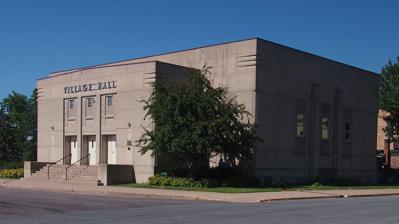
Building: Waverly Village Hall (Waverly, Minnesota)
Country: United States of America
Year built: 1940
United States historic place Waverly Village Hall U.S. National Register of Historic Places Waverly Village Hall viewed from the northeast Show map of Minnesota Show map of the United States Location 204 4th Street, Waverly, Minnesota Coordinates 45°4′0.4″N 93°58′2.4″W / 45.066778°N 93.967333°W / 45.066778; -93.967333 Area Less than one acre Built 1939–40 Built by Works Progress Administration Architect Walter R. Dennis Architectural style Moderne NRHP reference No. 02000613 Added to NRHP June 6, 2002 Waverly Village Hall is a municipal event hall in Waverly, Minnesota , United States, built by the Works Progress Administration (WPA) from 1939 to 1940. It was listed on the National Register of Historic Places in 2002 for its local significance in the themes of architecture, entertainment/recreation, and government/politics. It was nominated as a representative of the civic facilities made possible with New Deal federal assistance, as well as for its Moderne architecture and role as a community event space. Description Detail of the main entrance Waverly Village Hall is a rectangular building with a projecting entrance bay.  It is constructed of reinforced concrete whose outermost layer was scored to form rectangular panels.  A wide set of stairs leads up to three slightly recessed doorways at the main entrance.  These were originally double doors flanked by Moderne light fixtures, but have been replaced with single doors and contemporary lights.  Lined up above each doorway is a textured panel surrounding a small window. This is surmounted by a metal Art Deco sign reading "Village Hall." The corners of the main section and the entrance bay are rounded and topped with decorative fins.  The sides of the main section feature three tall windows flanked by texturing similar to the front façade. The main entrances lead to a foyer with a ticket booth flanked by doorways leading to the auditorium.  Floored in maple , the auditorium measures 77 by 57 feet (23 by 17 m).  Recessed into the far wall is a 43-by-17-foot (13.1 by 5.2 m) stage.  Short hallways lead to rest rooms, dressing rooms, and rear exits.  A lower level contains a large dining hall, kitchen, coat rooms, a locker room, and utility areas. Origin Waverly's original 1893 village hall, which housed the community's government offices, fire department, jail, and ballroom, was gutted by a fire in 1938.  In the midst of the Great Depression the village did not have the funds to build a new facility.  During this period, however, the federal government was sponsoring numerous programs to assist local communities with construction projects that would also create jobs for the unemployed. Waverly officials applied to the district office of the Works Progress Administration in January 1939.  Their submission included preliminary plans by Minneapolis-based architect Walter R. Dennis, and the village had secured a site at a prominent intersection.  The application was approved by the national office in March.  In addition to construction of the new building, the application also provided for cleanup of the old village hall site and remodeling of a separate building recently purchased to be the new fire station. Construction began later in 1939 and was completed in August 1940. The building was dedicated over Labor Day weekend in a festival that included band performances, baseball games, carnival rides, tours, and a dance in the auditorium. Use Waverly Village Hall was designed exclusively as an event venue—government offices and services were housed in other buildings secured shortly after the village's original hall was destroyed by a fire.  The replacement hall quickly became a center of social life for residents of Waverly and neighboring towns. It hosted numerous wedding receptions, as well as dances, school plays, banquets, and concerts.  Waverly resident Hubert Humphrey gave numerous speeches there. The hall was booked by churches and organizations like the Knights of Columbus , and even hosted athletic events such as basketball games and roller skating. The hall is still operated by the city of Waverly as an event venue. See also List of city and town halls in the United States National Register of Historic Places listings in Wright County, Minnesota References